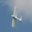
Label: airplane